The Siren Call

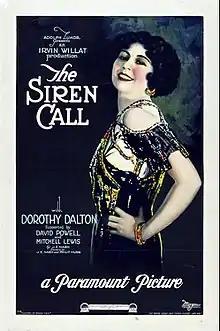
Theatrical release poster

The Siren Call is a 1922 American drama silent film directed by Irvin Willat and written by Philip D. Hurn, Victor Irvin and J.E. Nash. Starring Dorothy Dalton, David Powell, Mitchell Lewis, Ed Brady, Will Walling, Leigh Wyant and Lucien Littlefield, it was released on September 17, 1922, by Paramount Pictures.